Dandupalya (film)

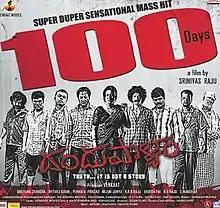
Theatrical film poster

Dandupalya is a 2012 Indian Kannada-language crime film directed by Srinivas Raju and starring Pooja Gandhi, Ravi Kale, Makarand Deshpande, P. Ravishankar and Raghu Mukherjee. The plot is based on the real-life exploits of a notorious gang named Dandupalya. The film was a major commercial success and became one of the highest-grossing Kannada films at the time, being shown for more than 100-days in multiple centres. With Gandhi in the lead, it turned out to be the highest grossing female lead film in Kannada cinema.